List of birds of Uganda

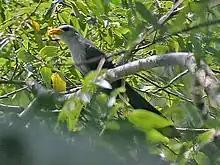
Blue malkoha

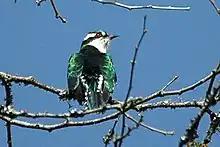
Dideric cuckoo at Lake Mburo, Uganda

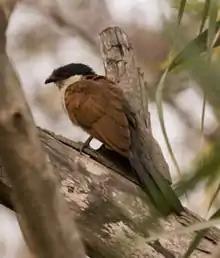
Senegal coucal

The family Cuculidae includes cuckoos, roadrunners, and anis. These birds are of variable size with slender bodies, long tails, and strong legs. The Old World cuckoos are brood parasites.